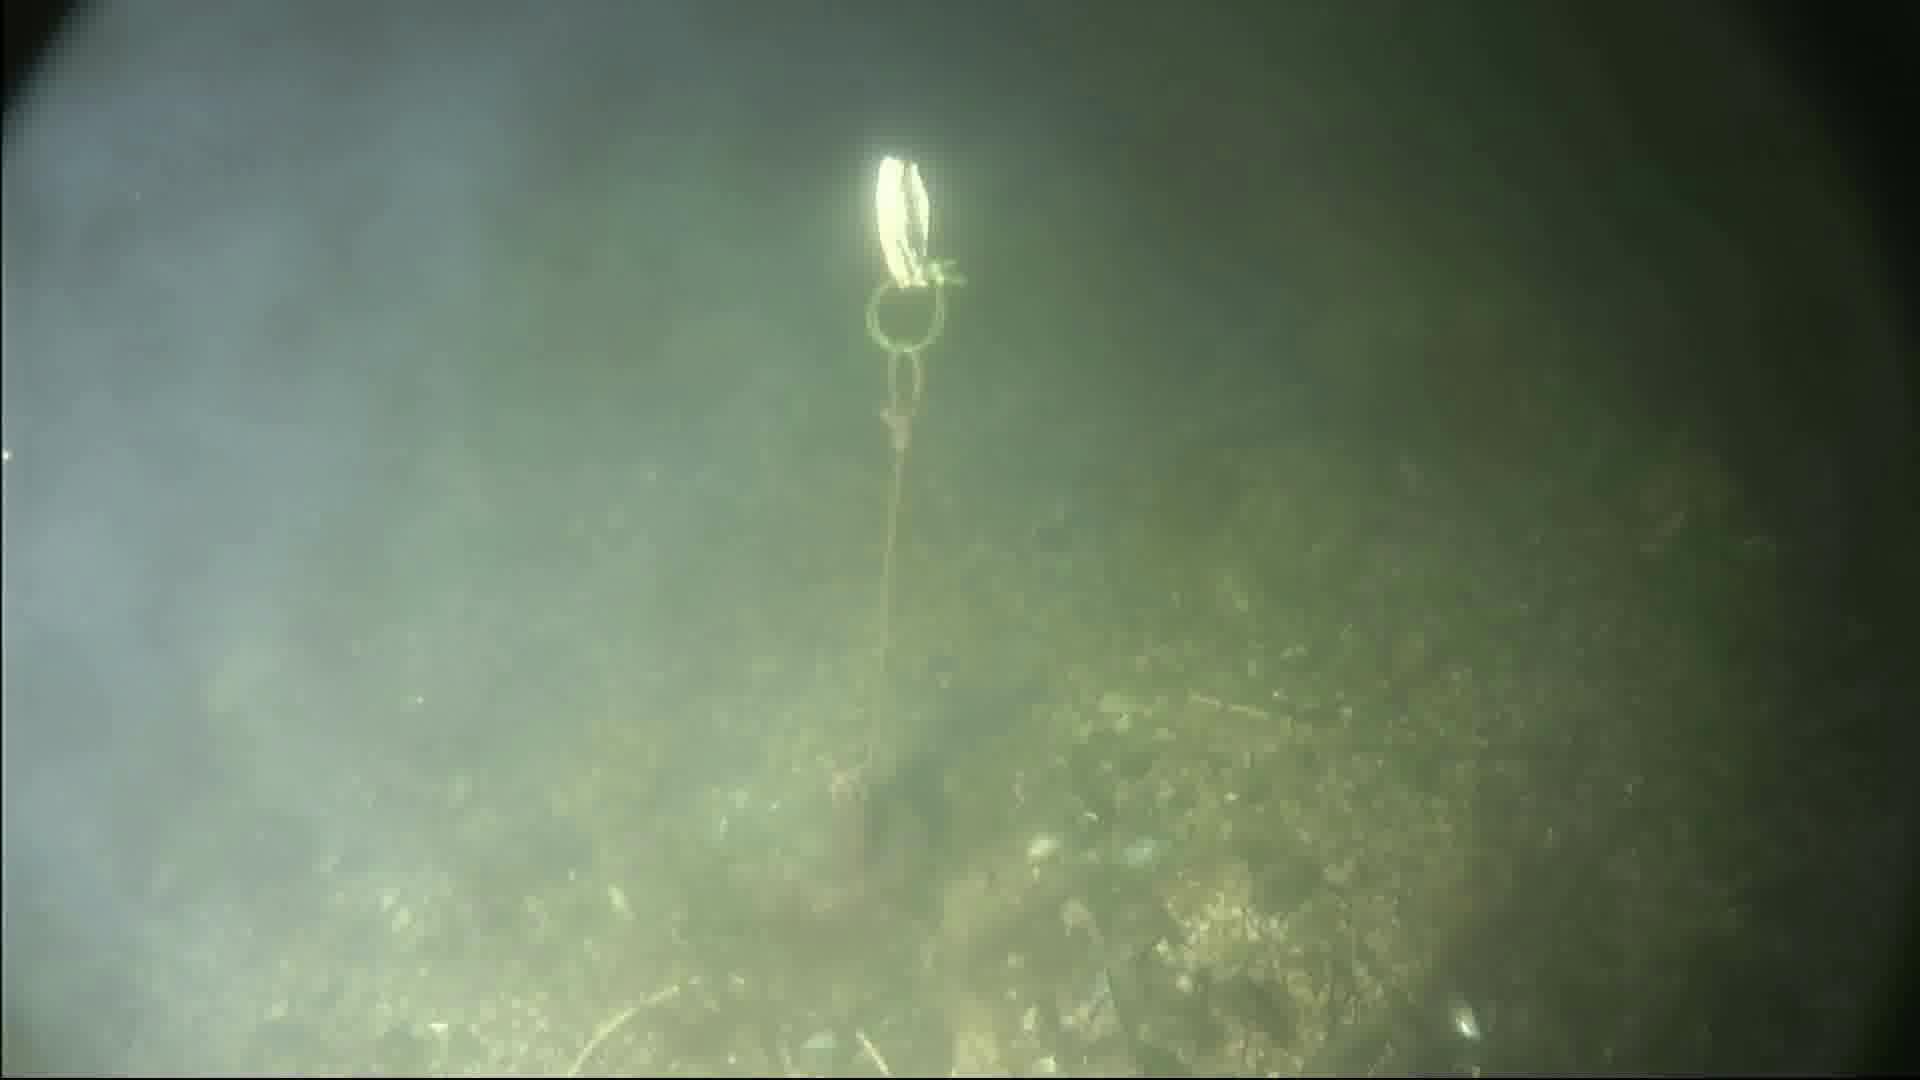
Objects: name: crab